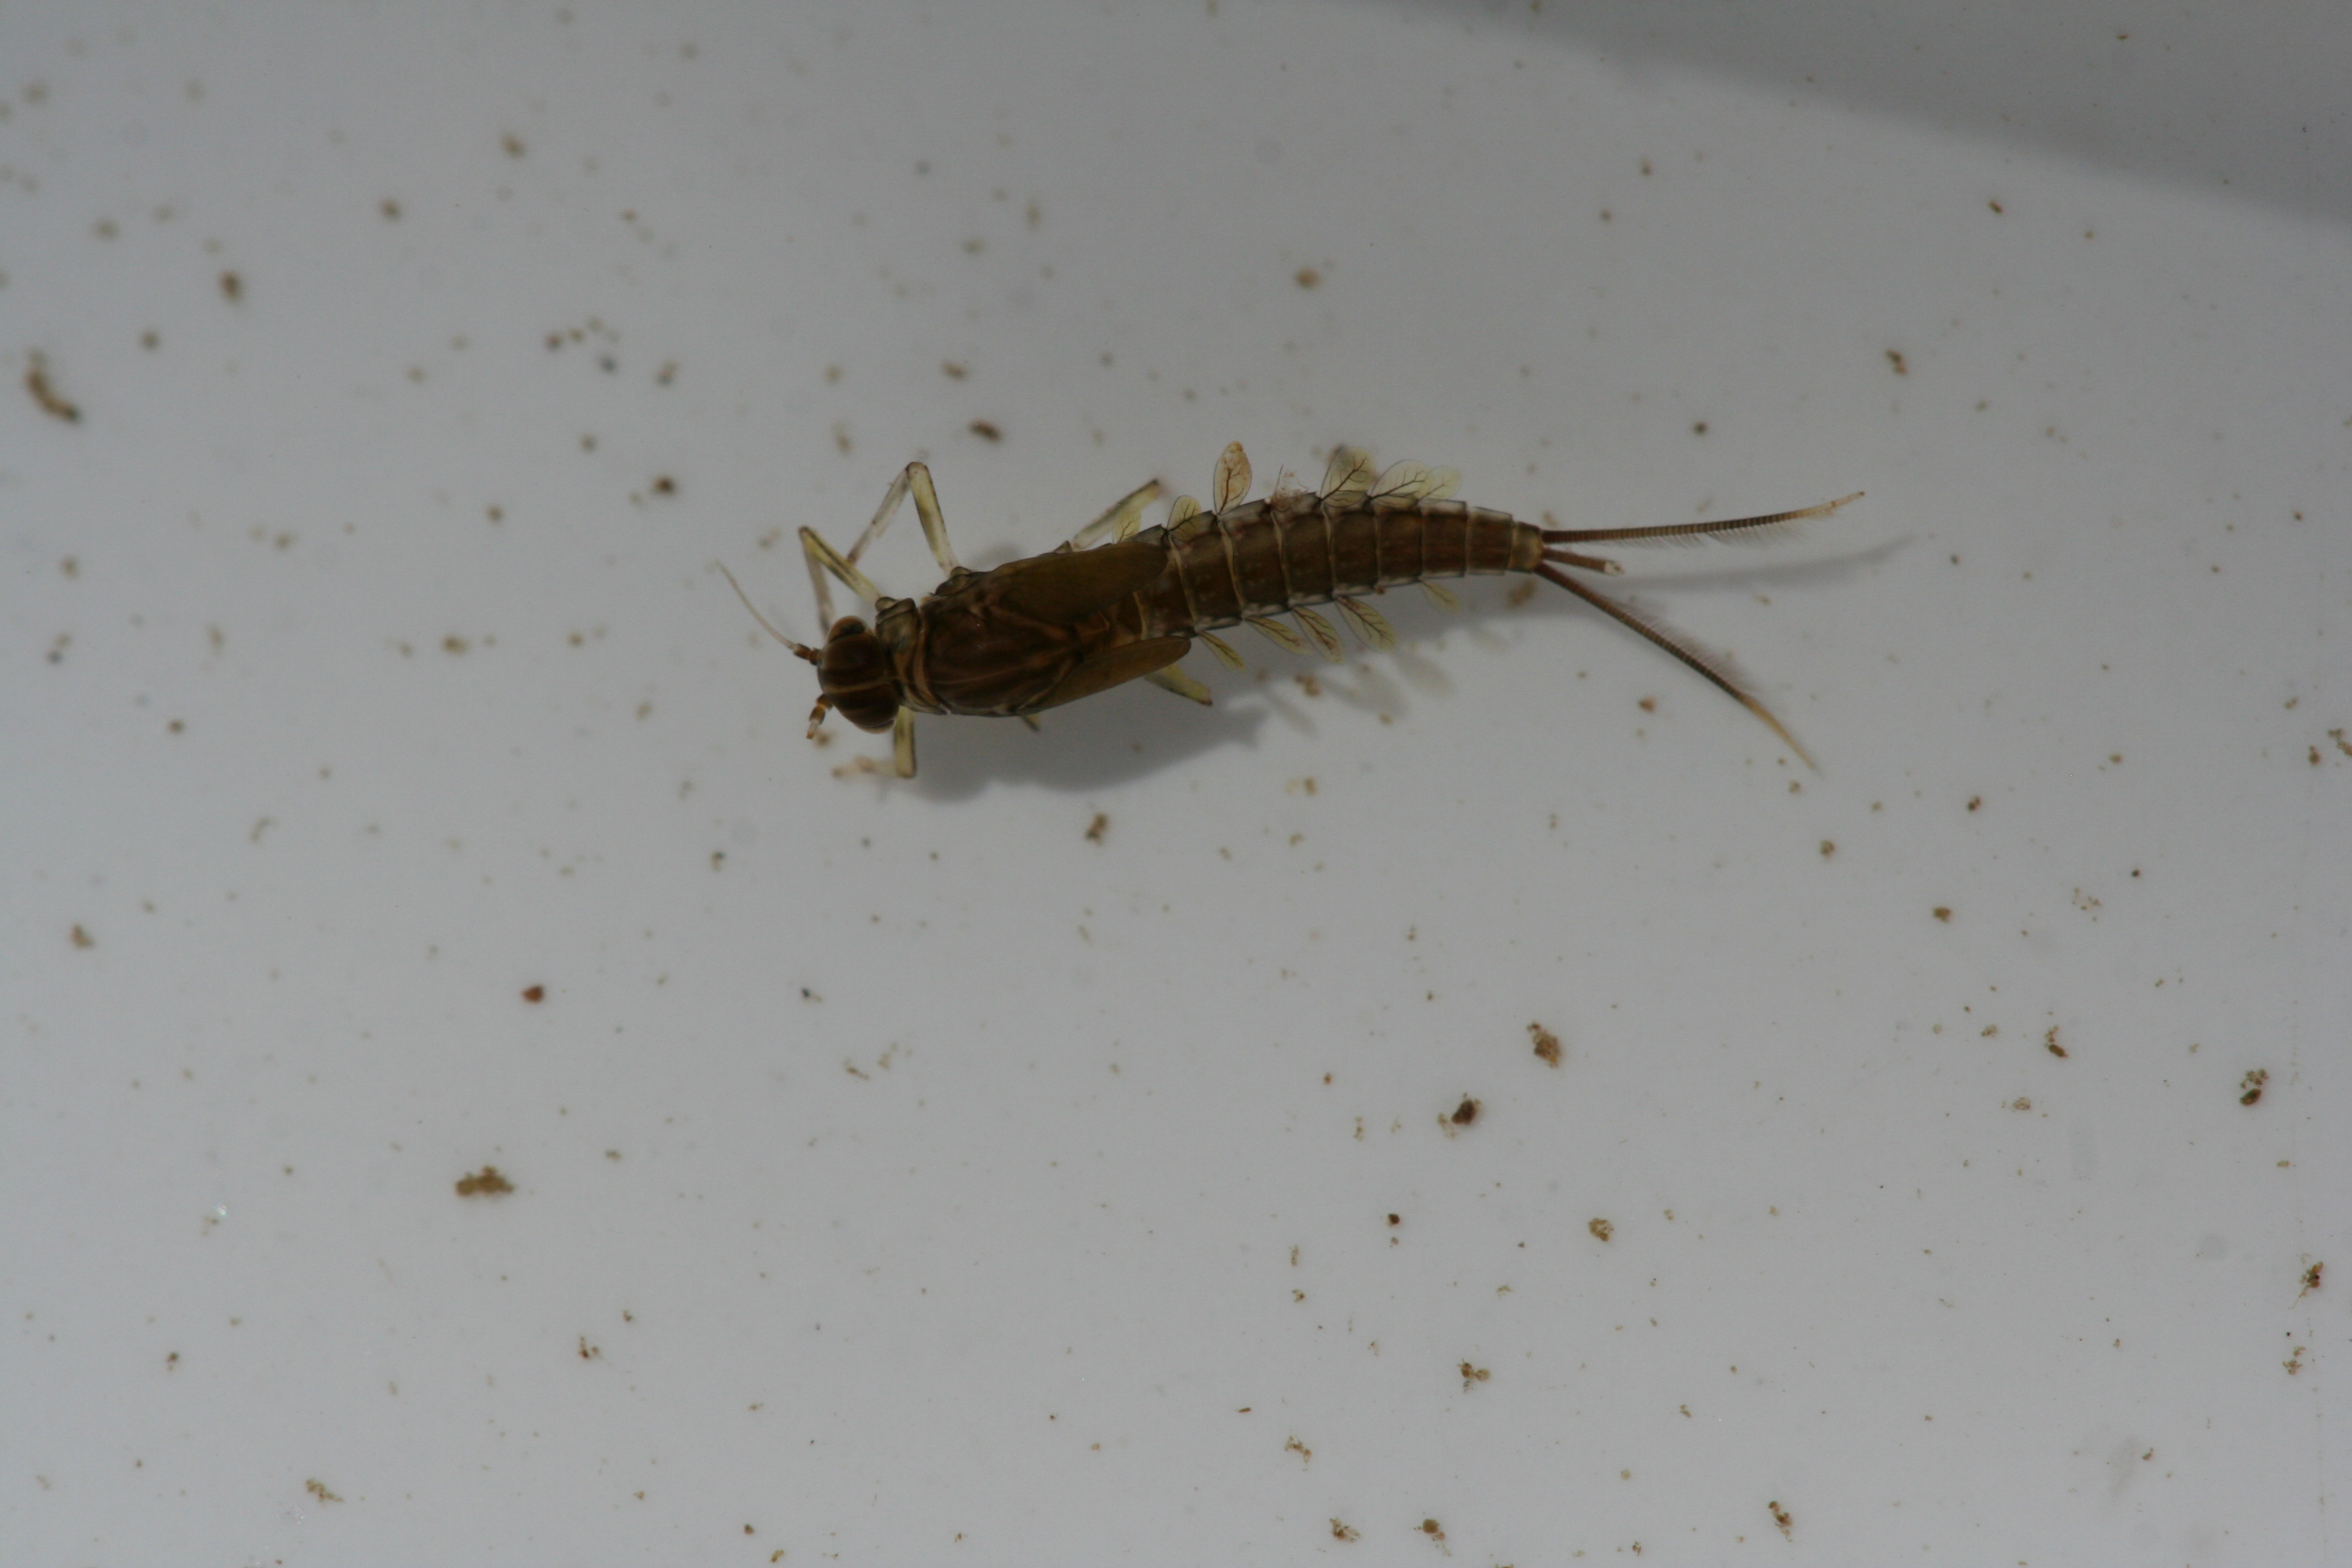
Macroinvertebrate group: minnow_mayflies